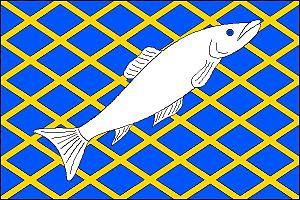
Ryžoviště est une commune du district de Bruntál, dans la région de Moravie-Silésie, en Tchéquie. Sa population s'élevait à 589 habitants en 2018.